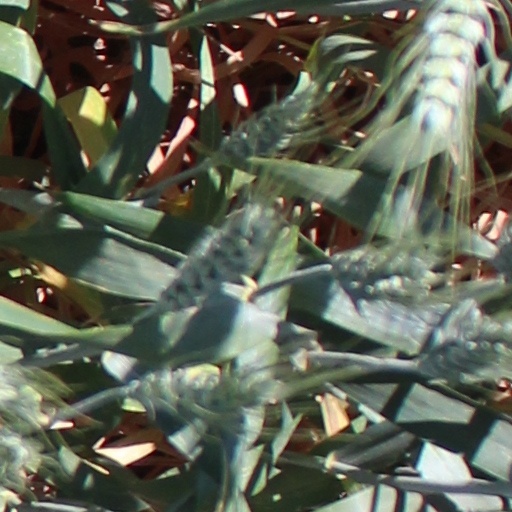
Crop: wheat